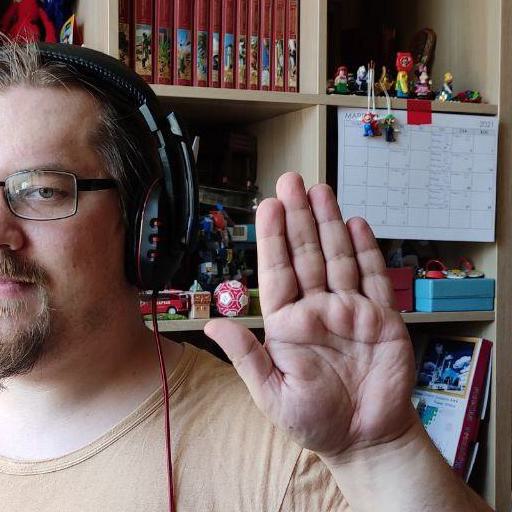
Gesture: stop